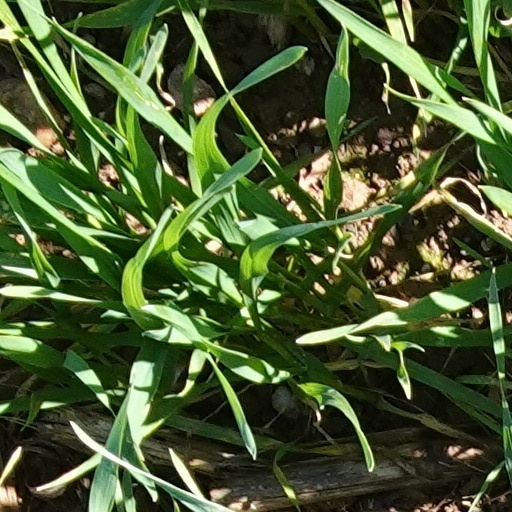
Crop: wheat